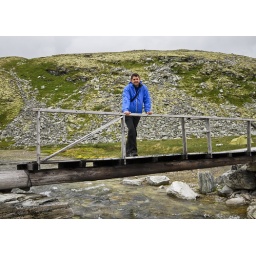
Me crossing a bridge over the river Store Ula at Rondvassbu, on our way to see Jutulhogget.